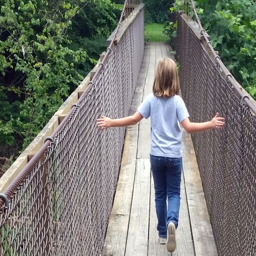
swinging bridge in the gorge